Brežice Water Tower

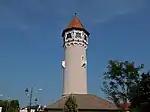
Water Tower in Brežice

The Brežice Water Tower was built in 1914, together with a city sewage system and electrification. It used to serve as the water supply for Brežice until the new water house was built below Šentvid Hill above the town. It is high and it is one of the most prominent buildings in town. Today the water tower houses a pub.